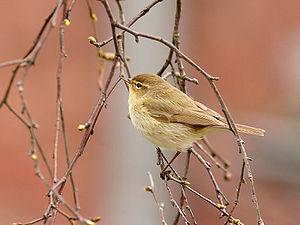
Un pouillot véloce dans un bouleau. Español: Un mosquitero común en un abedul. Camera data Camera: Canon EOS 350D Lens: EF 300 mm 1:4 L IS USM with Teleconverter EF 1.4x II Focal length: 420 mm Aperture: f/6.3 Exposure time: 1/200 s Sensivity: ISO 1600
Le Pouillot véloce est une espèce d'oiseaux de la famille des Phylloscopidae très répandue dans l'Ancien Monde. Brun verdâtre dessus et blanc cassé dessous, il possède un chant caractéristique à deux tons dont les francophones retiennent le rythme et le son métallique ressemblant à ceux de pièces de monnaie que l'on égrène, d'où le surnom de « compteur d'écus », et que les anglophones traduisent par un chiff-chaff qui lui a valu son nom vulgaire anglais de Common Chiffchaff. L'espèce est divisée en un certain nombre de sous-espèces, dont certaines sont désormais considérées comme des espèces à part entière. La femelle construit un nid en forme de dôme sur ou près du sol, et assume l'essentiel de la couvaison et de l'alimentation des oisillons, tandis que le mâle a peu d'implication dans la nidification, mais défend son territoire contre ses rivaux, et attaque les prédateurs potentiels.